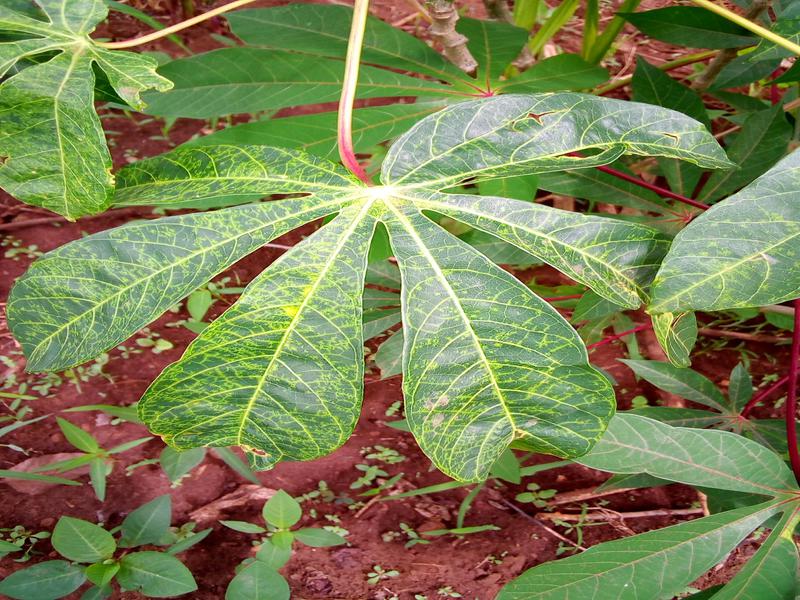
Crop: cassava
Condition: brown_streak_disease